June Atkinson

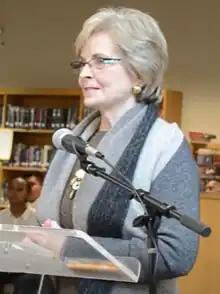
Atkinson in 2016

June St. Clair Atkinson (born August 19, 1948) was elected North Carolina Superintendent of Public Instruction on November 3, 2004, in a race that was decided by the North Carolina General Assembly on August 23, 2005. She was re-elected in 2008 and 2012.